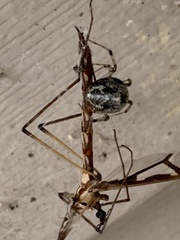
Species: Parasteatoda_tepidariorum